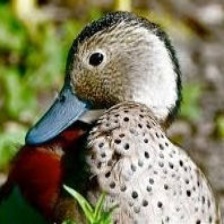
Species: PUNA TEAL
Scientific name: ANAS PUNA
ImageNet parent category: drake